4th Punjab Infantry Regiment

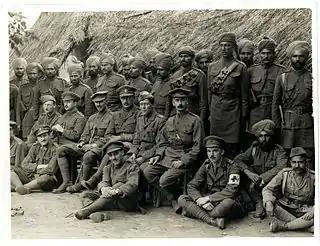

During the First World War, the regiment served on the Western Front in France and Belgium, where they fought in Battles of La Bassée, Messines, Givenchy, Neuve Chapelle, and the Second Battle of Ypres.